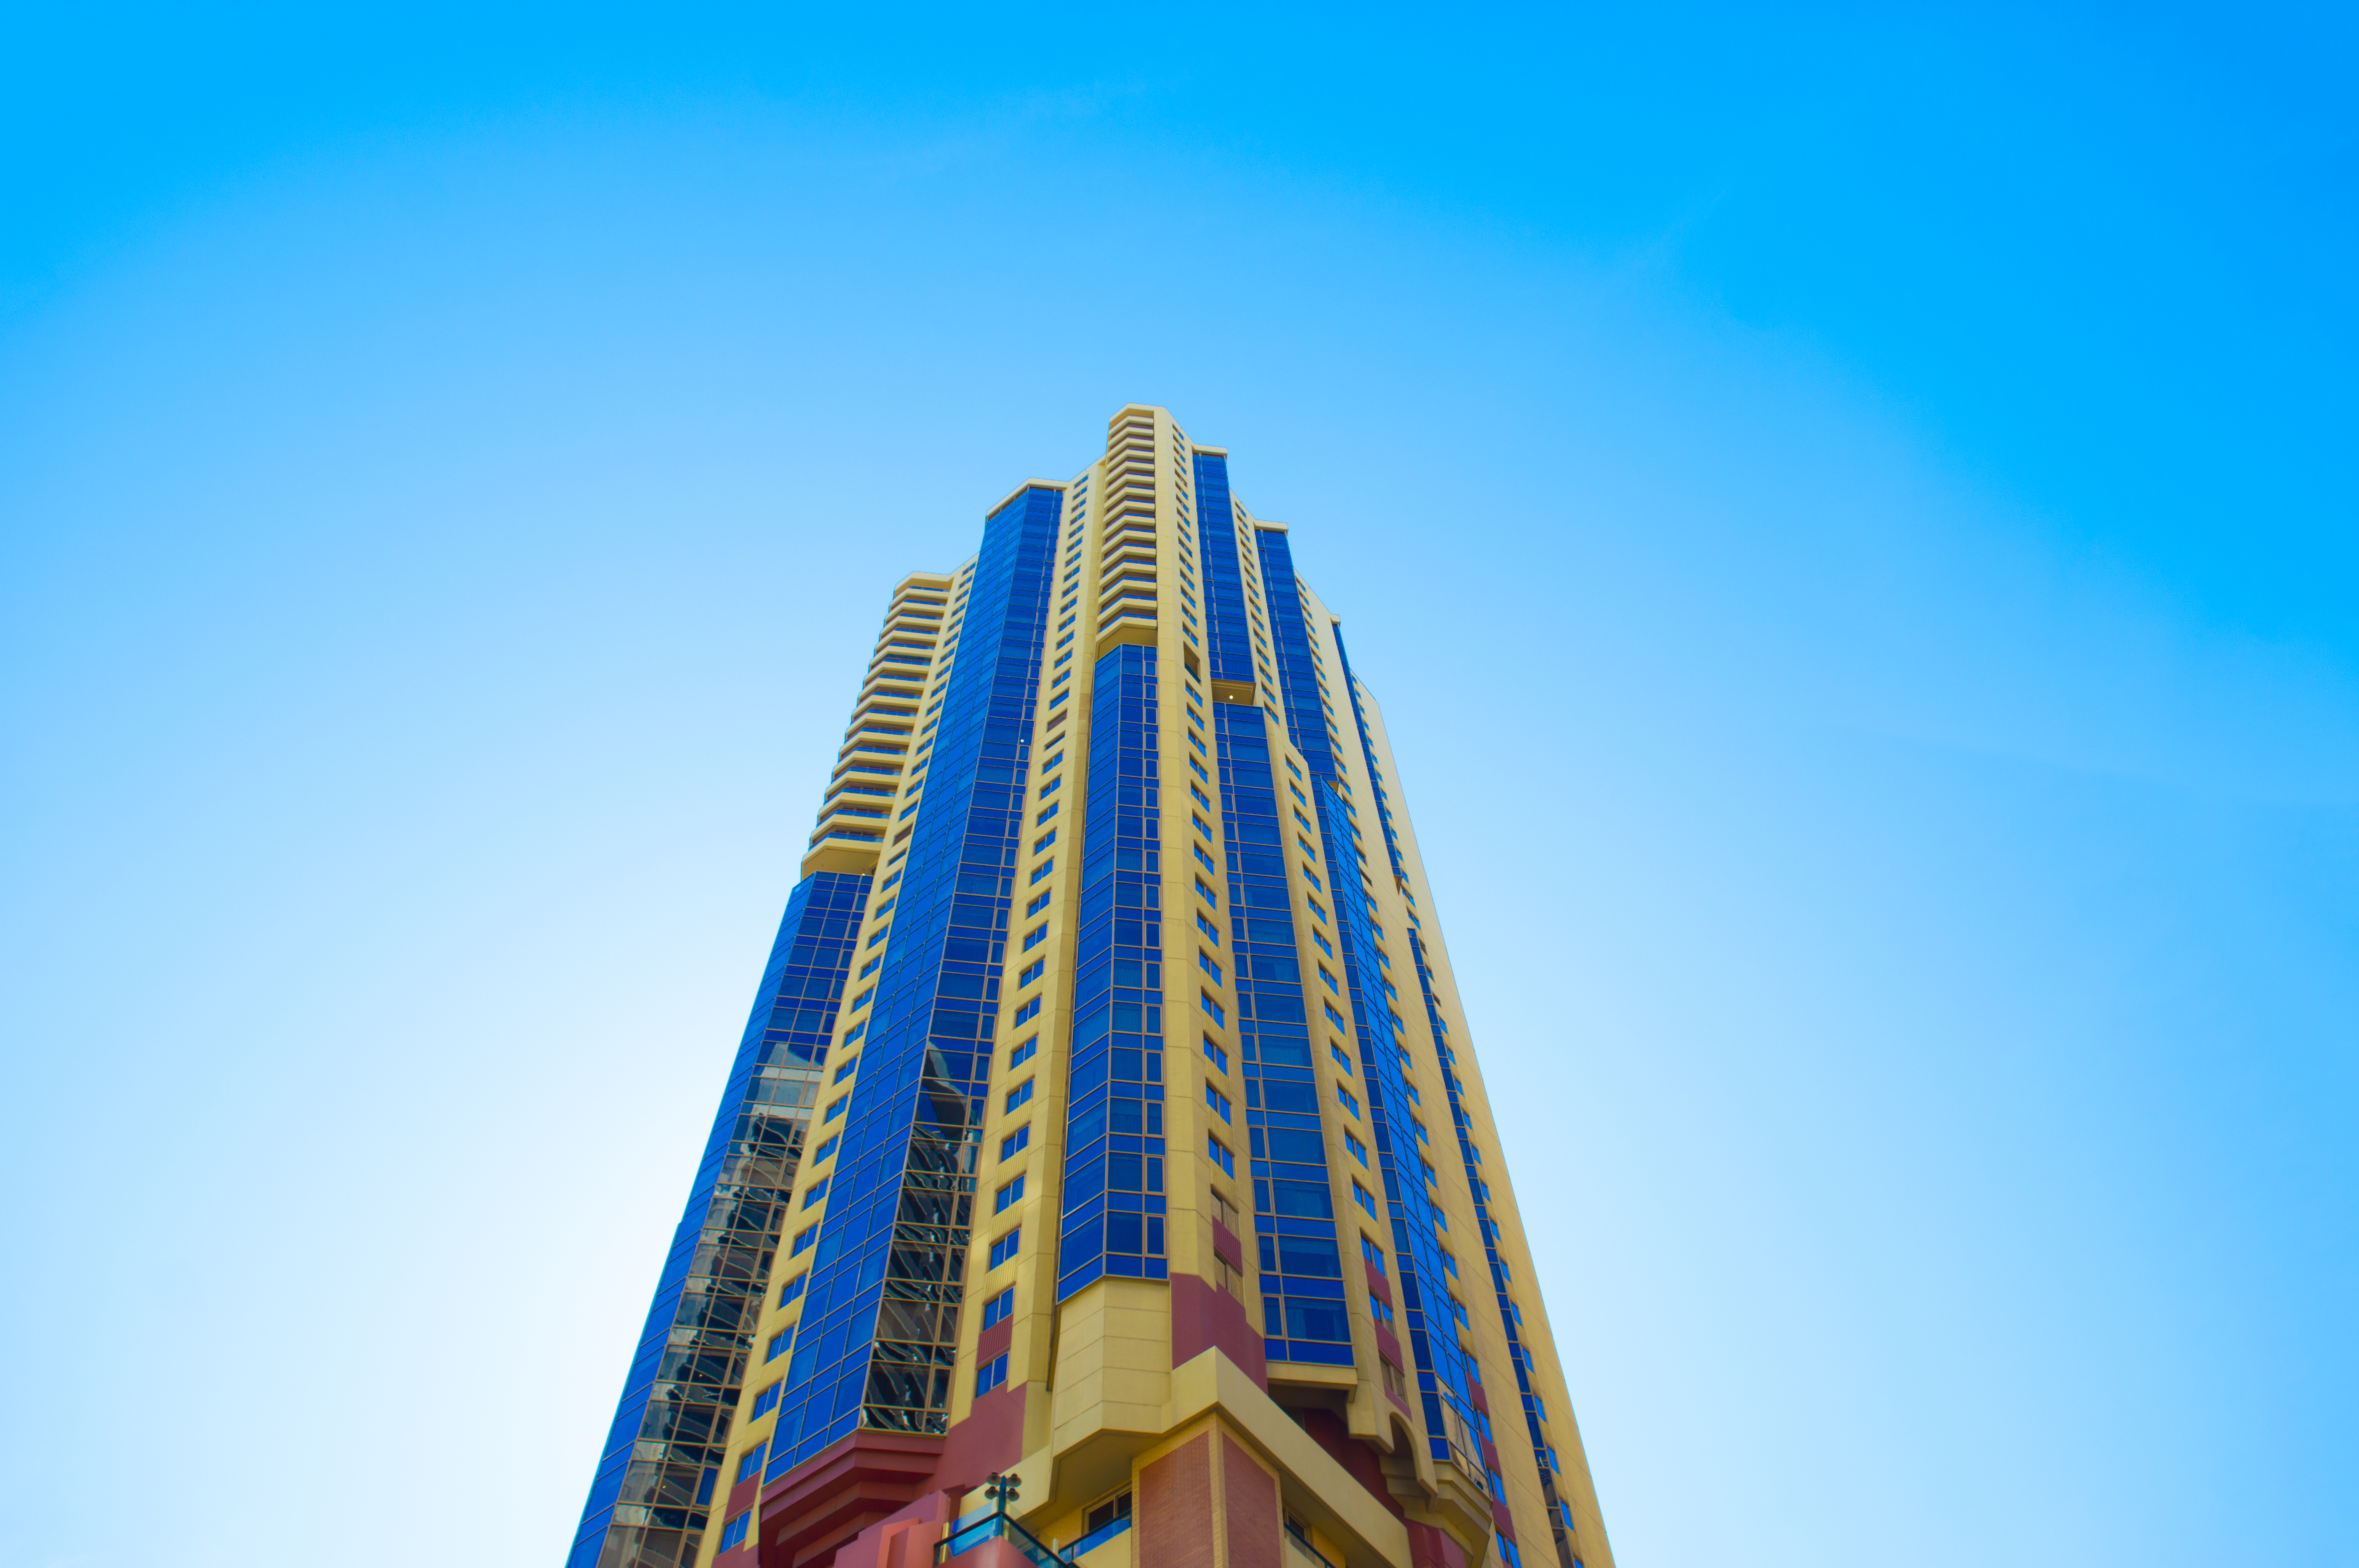
horizon, architecture, sky, perspective, building, skyscraper, line, tower, landmark, blue, tower block, high rise, spire, shape, low angle shot